Paul Adams (pilot)

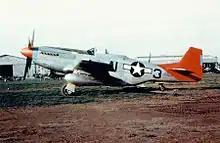
The Tuskegee Airmen's aircraft had distinctive markings that led to the name, "Red Tails."

Adams joined the army in 1942 and began fighter pilot training at Tuskegee University in Alabama. He was commissioned 2nd Lieutenant in 1943. He was assigned to the 332nd Fighter Group and sent to Naples Italy.